Brita Biörn

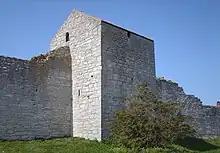
Kajsartornet

Brita Biörn, or "Brita Biörns" (1667–fl. 1745), was a Swedish cunning woman. She was active on Gotland and as one of the most reputed cunning women in contemporary Sweden, accused in two court cases.